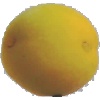
Label: Peach 2